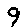
Label: 9